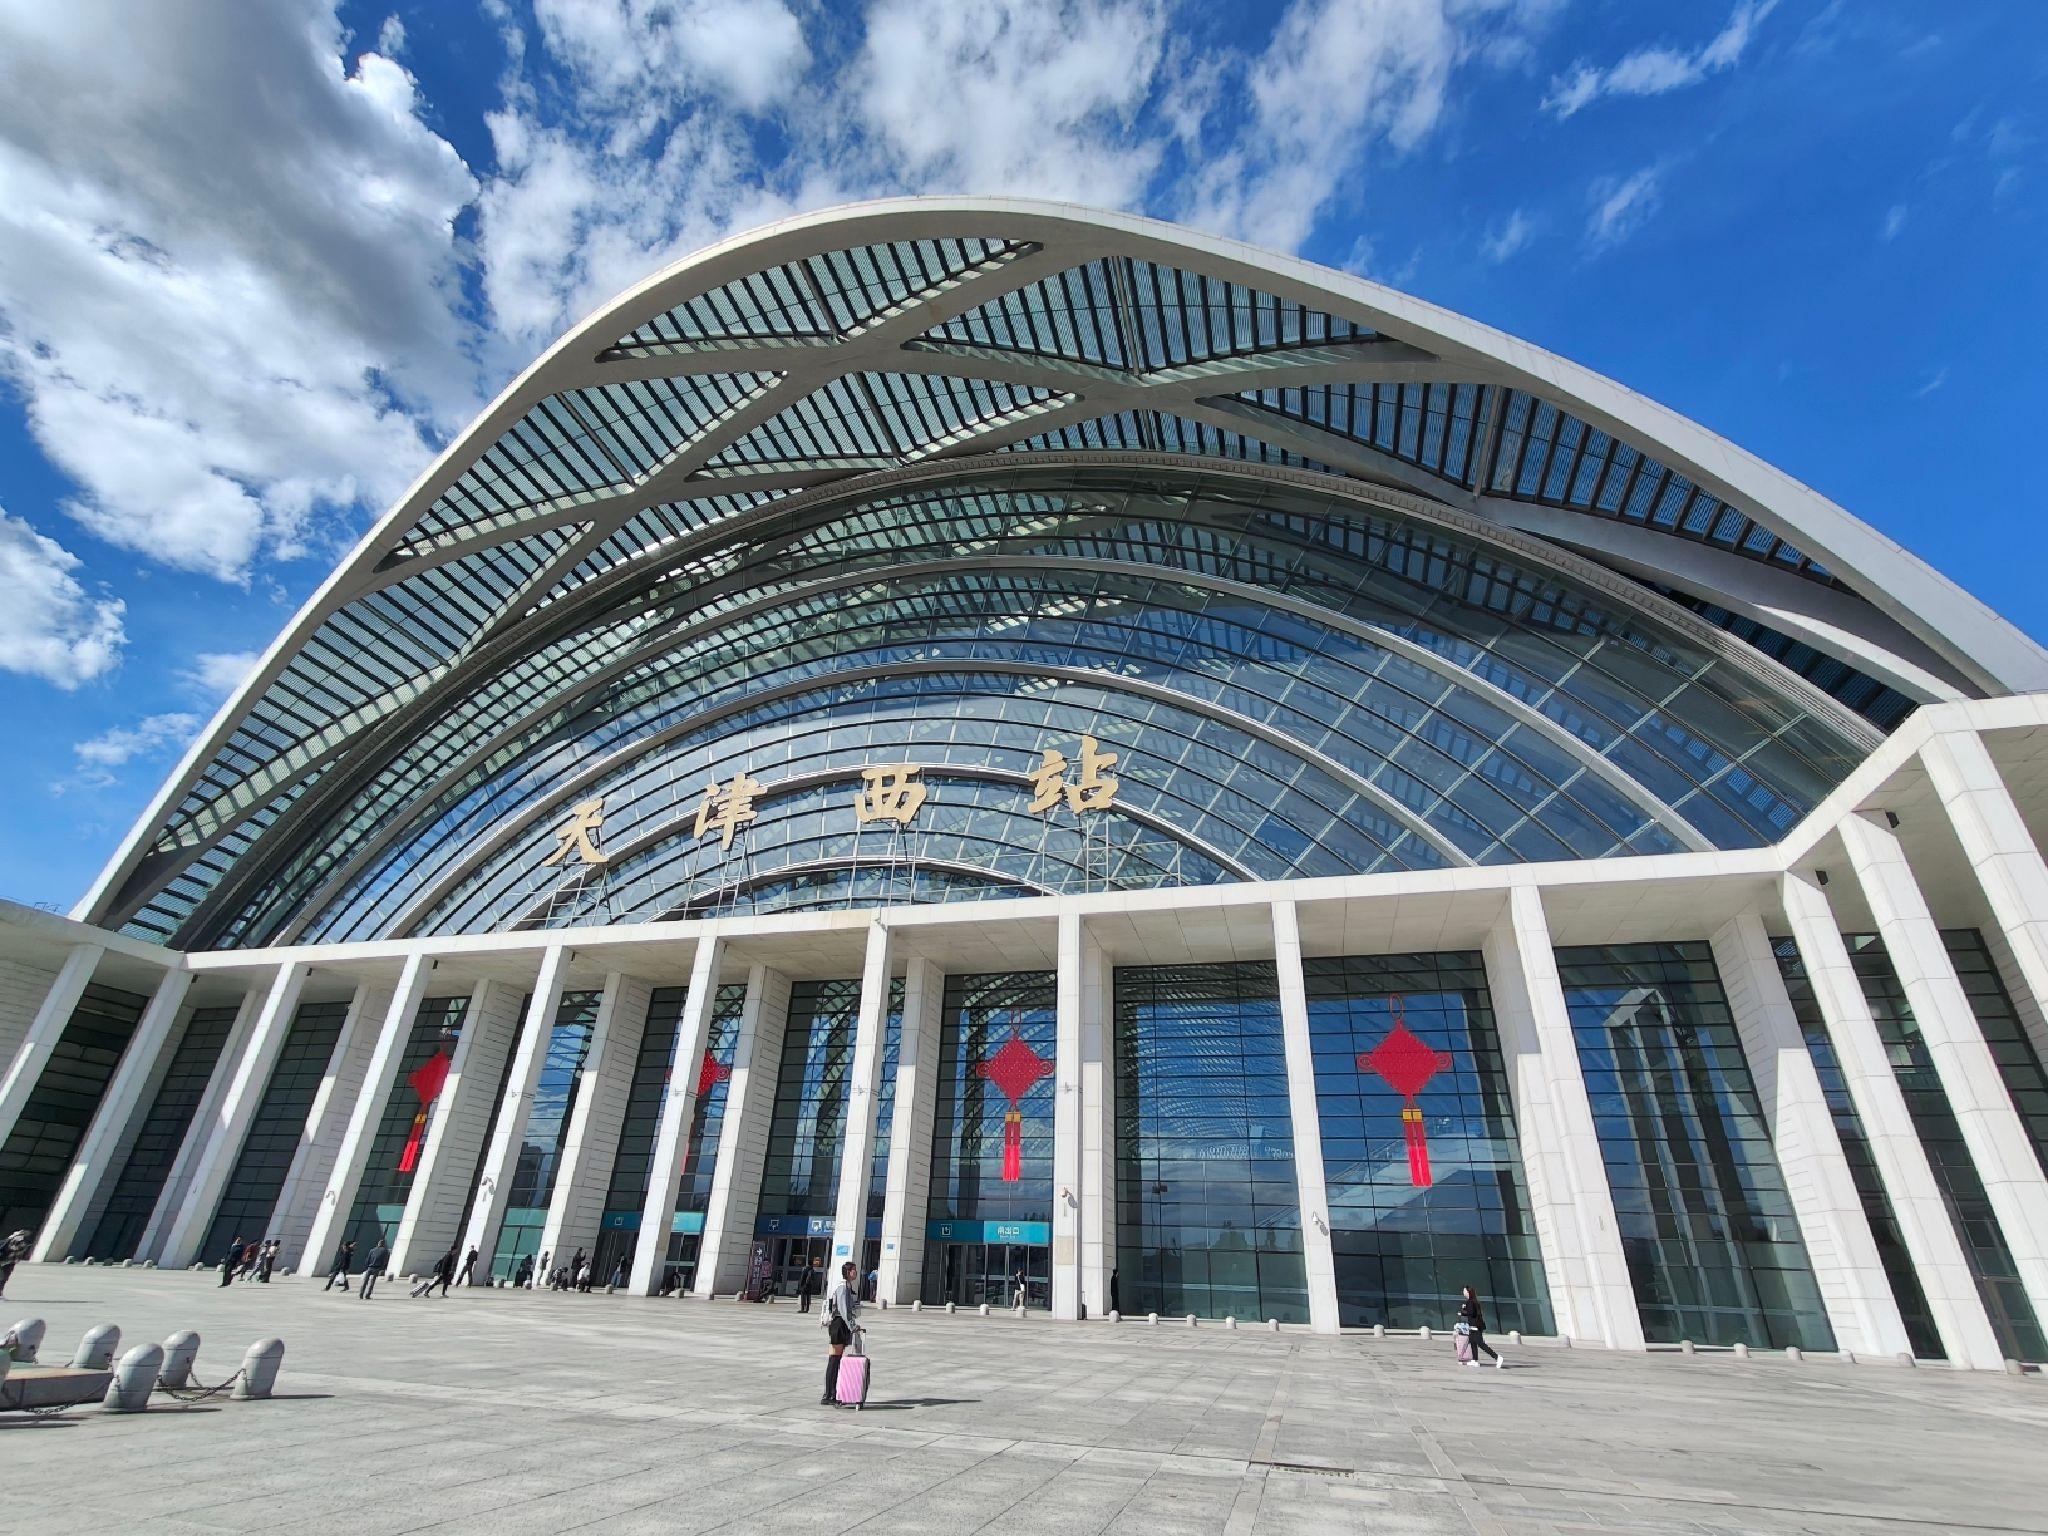
地标名称：天津西站
所在城市：天津市·红桥区